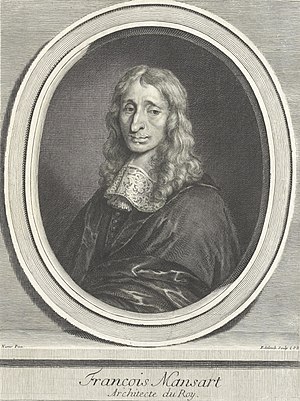
François Mansart
François Mansart var en fransk arkitekt tilhørende klassicismen og barokken.